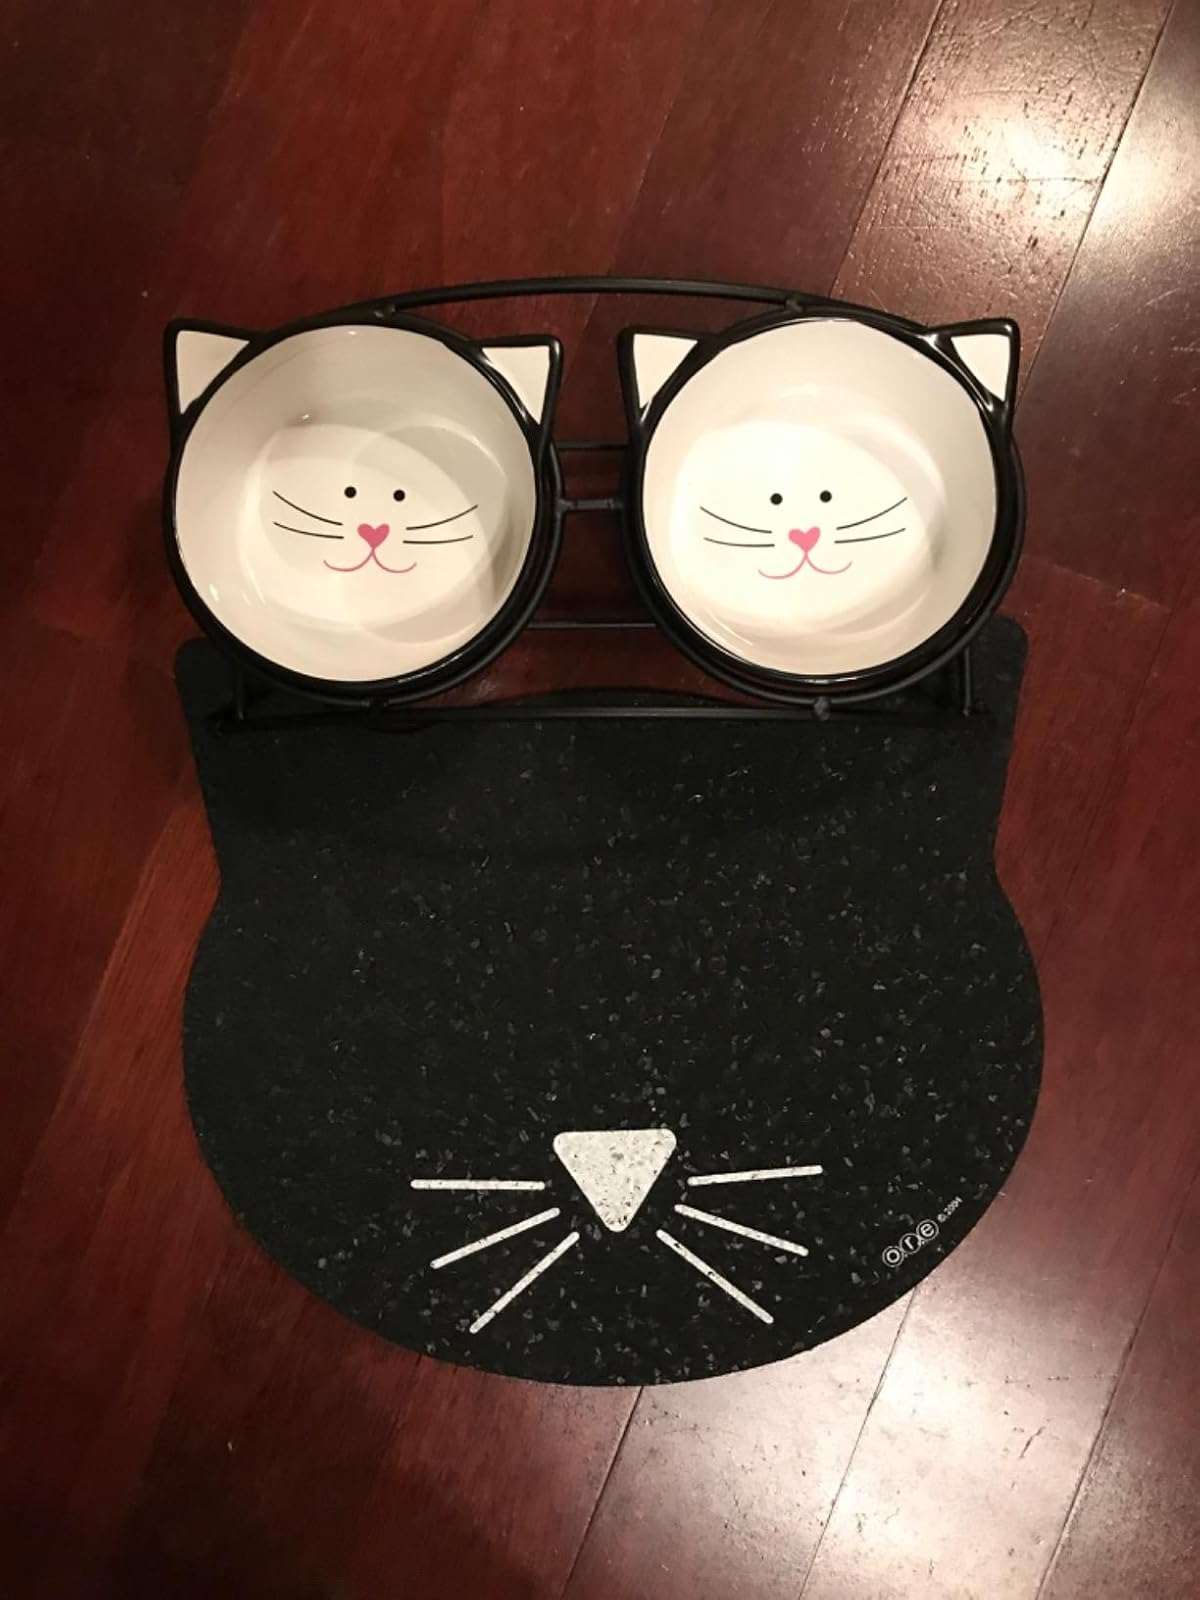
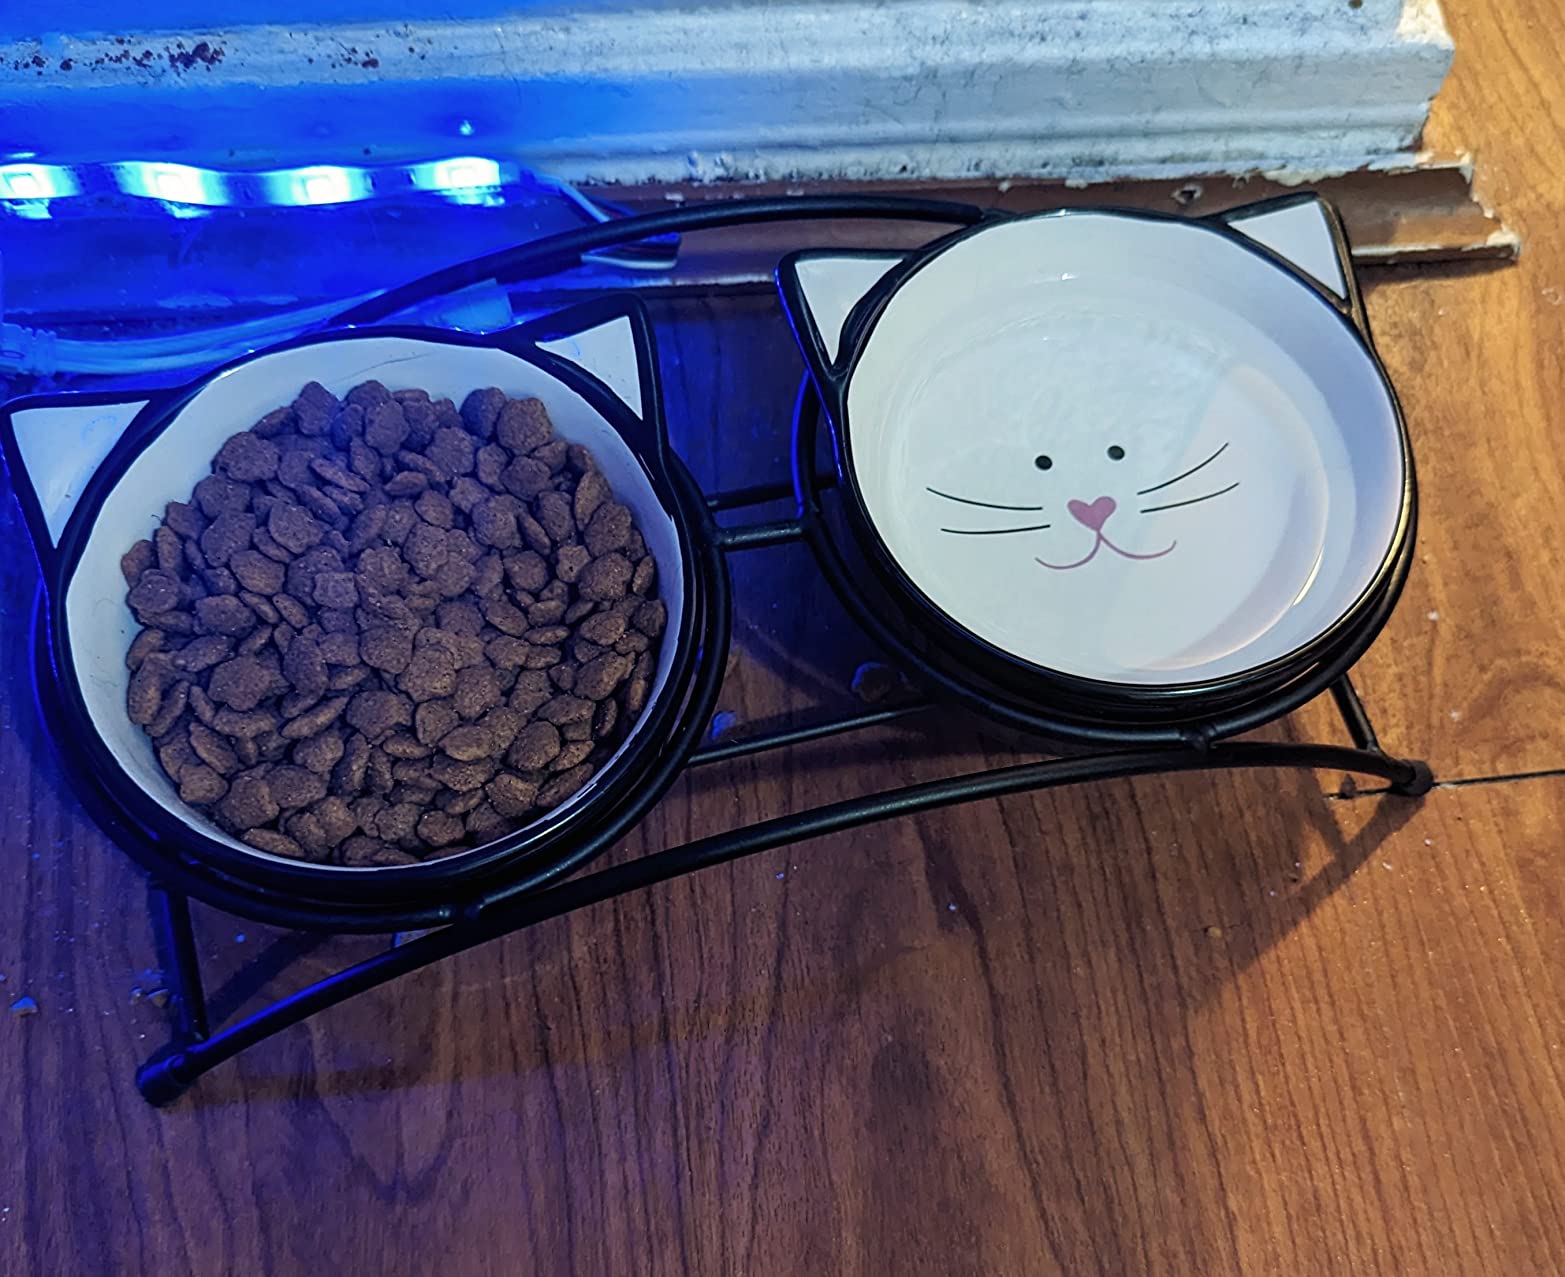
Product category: items_bowl
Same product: yes